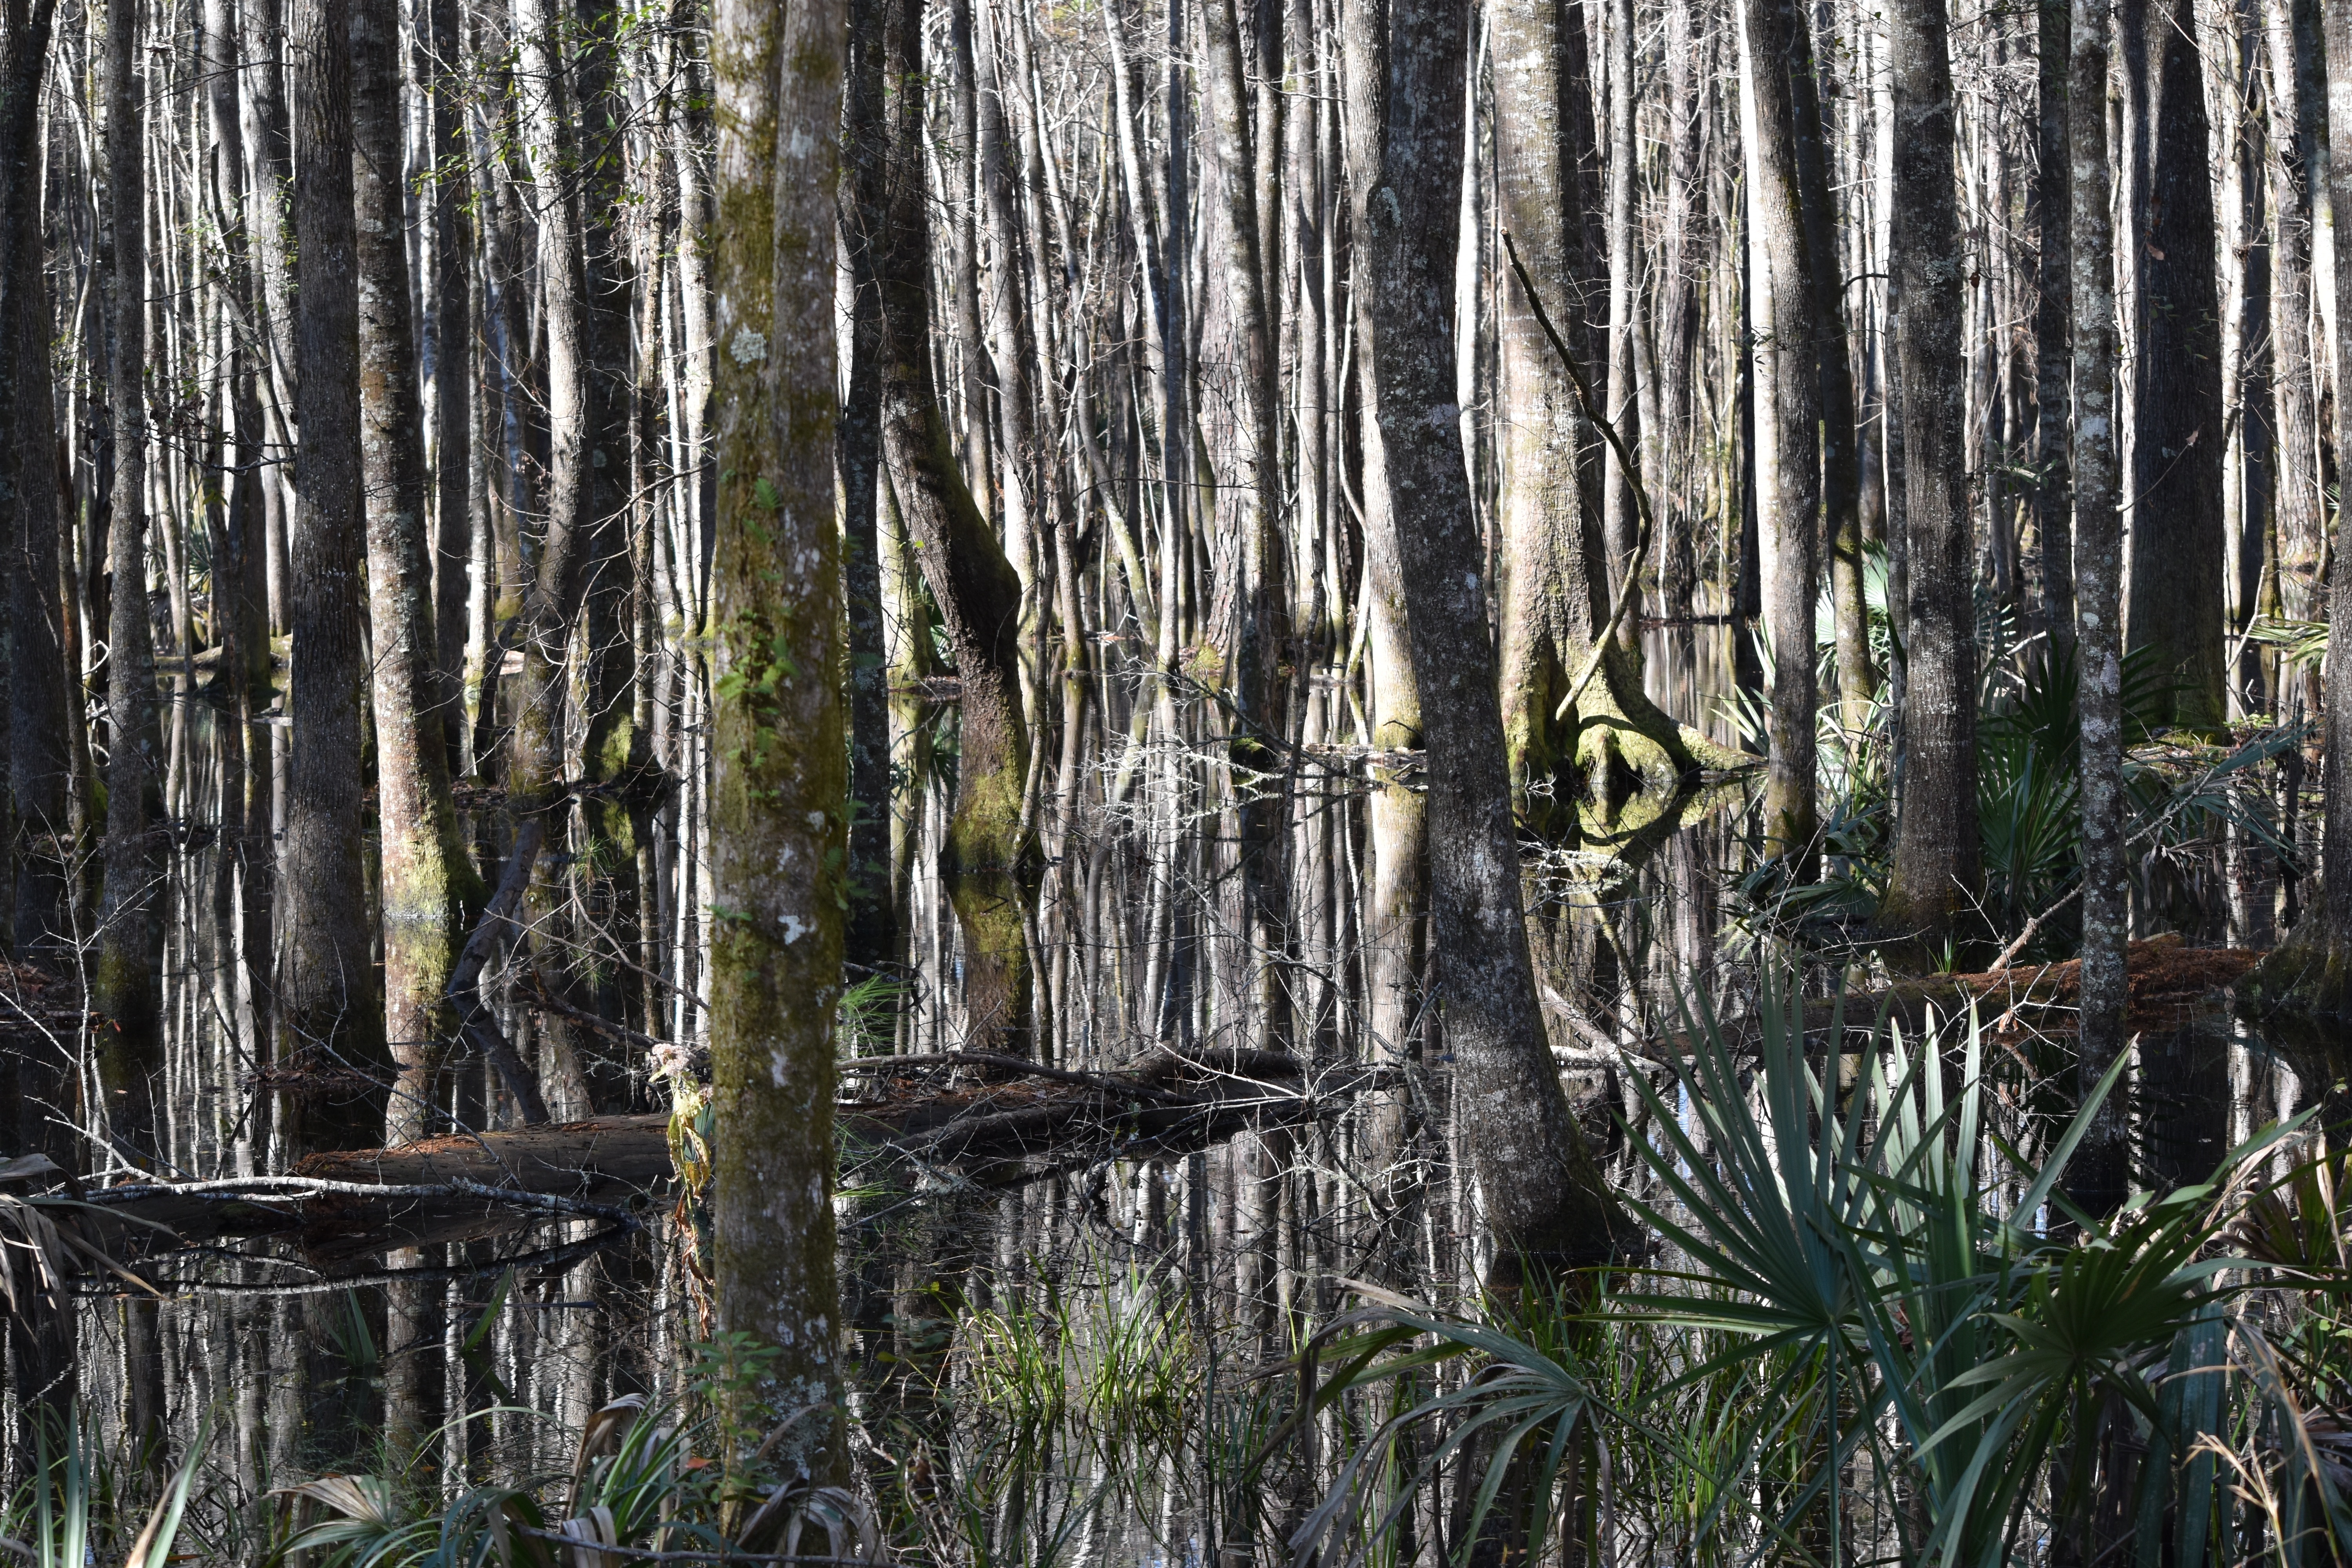
landscape, tree, water, nature, forest, swamp, branch, plant, wood, sunlight, leaf, flower, trunk, reflection, jungle, scenic, natural, calm, botany, season, plants, trees, south, rainforest, wetland, oak, woodland, habitat, ecosystem, flowering plant, natural environment, woody plant, land plant, bayou